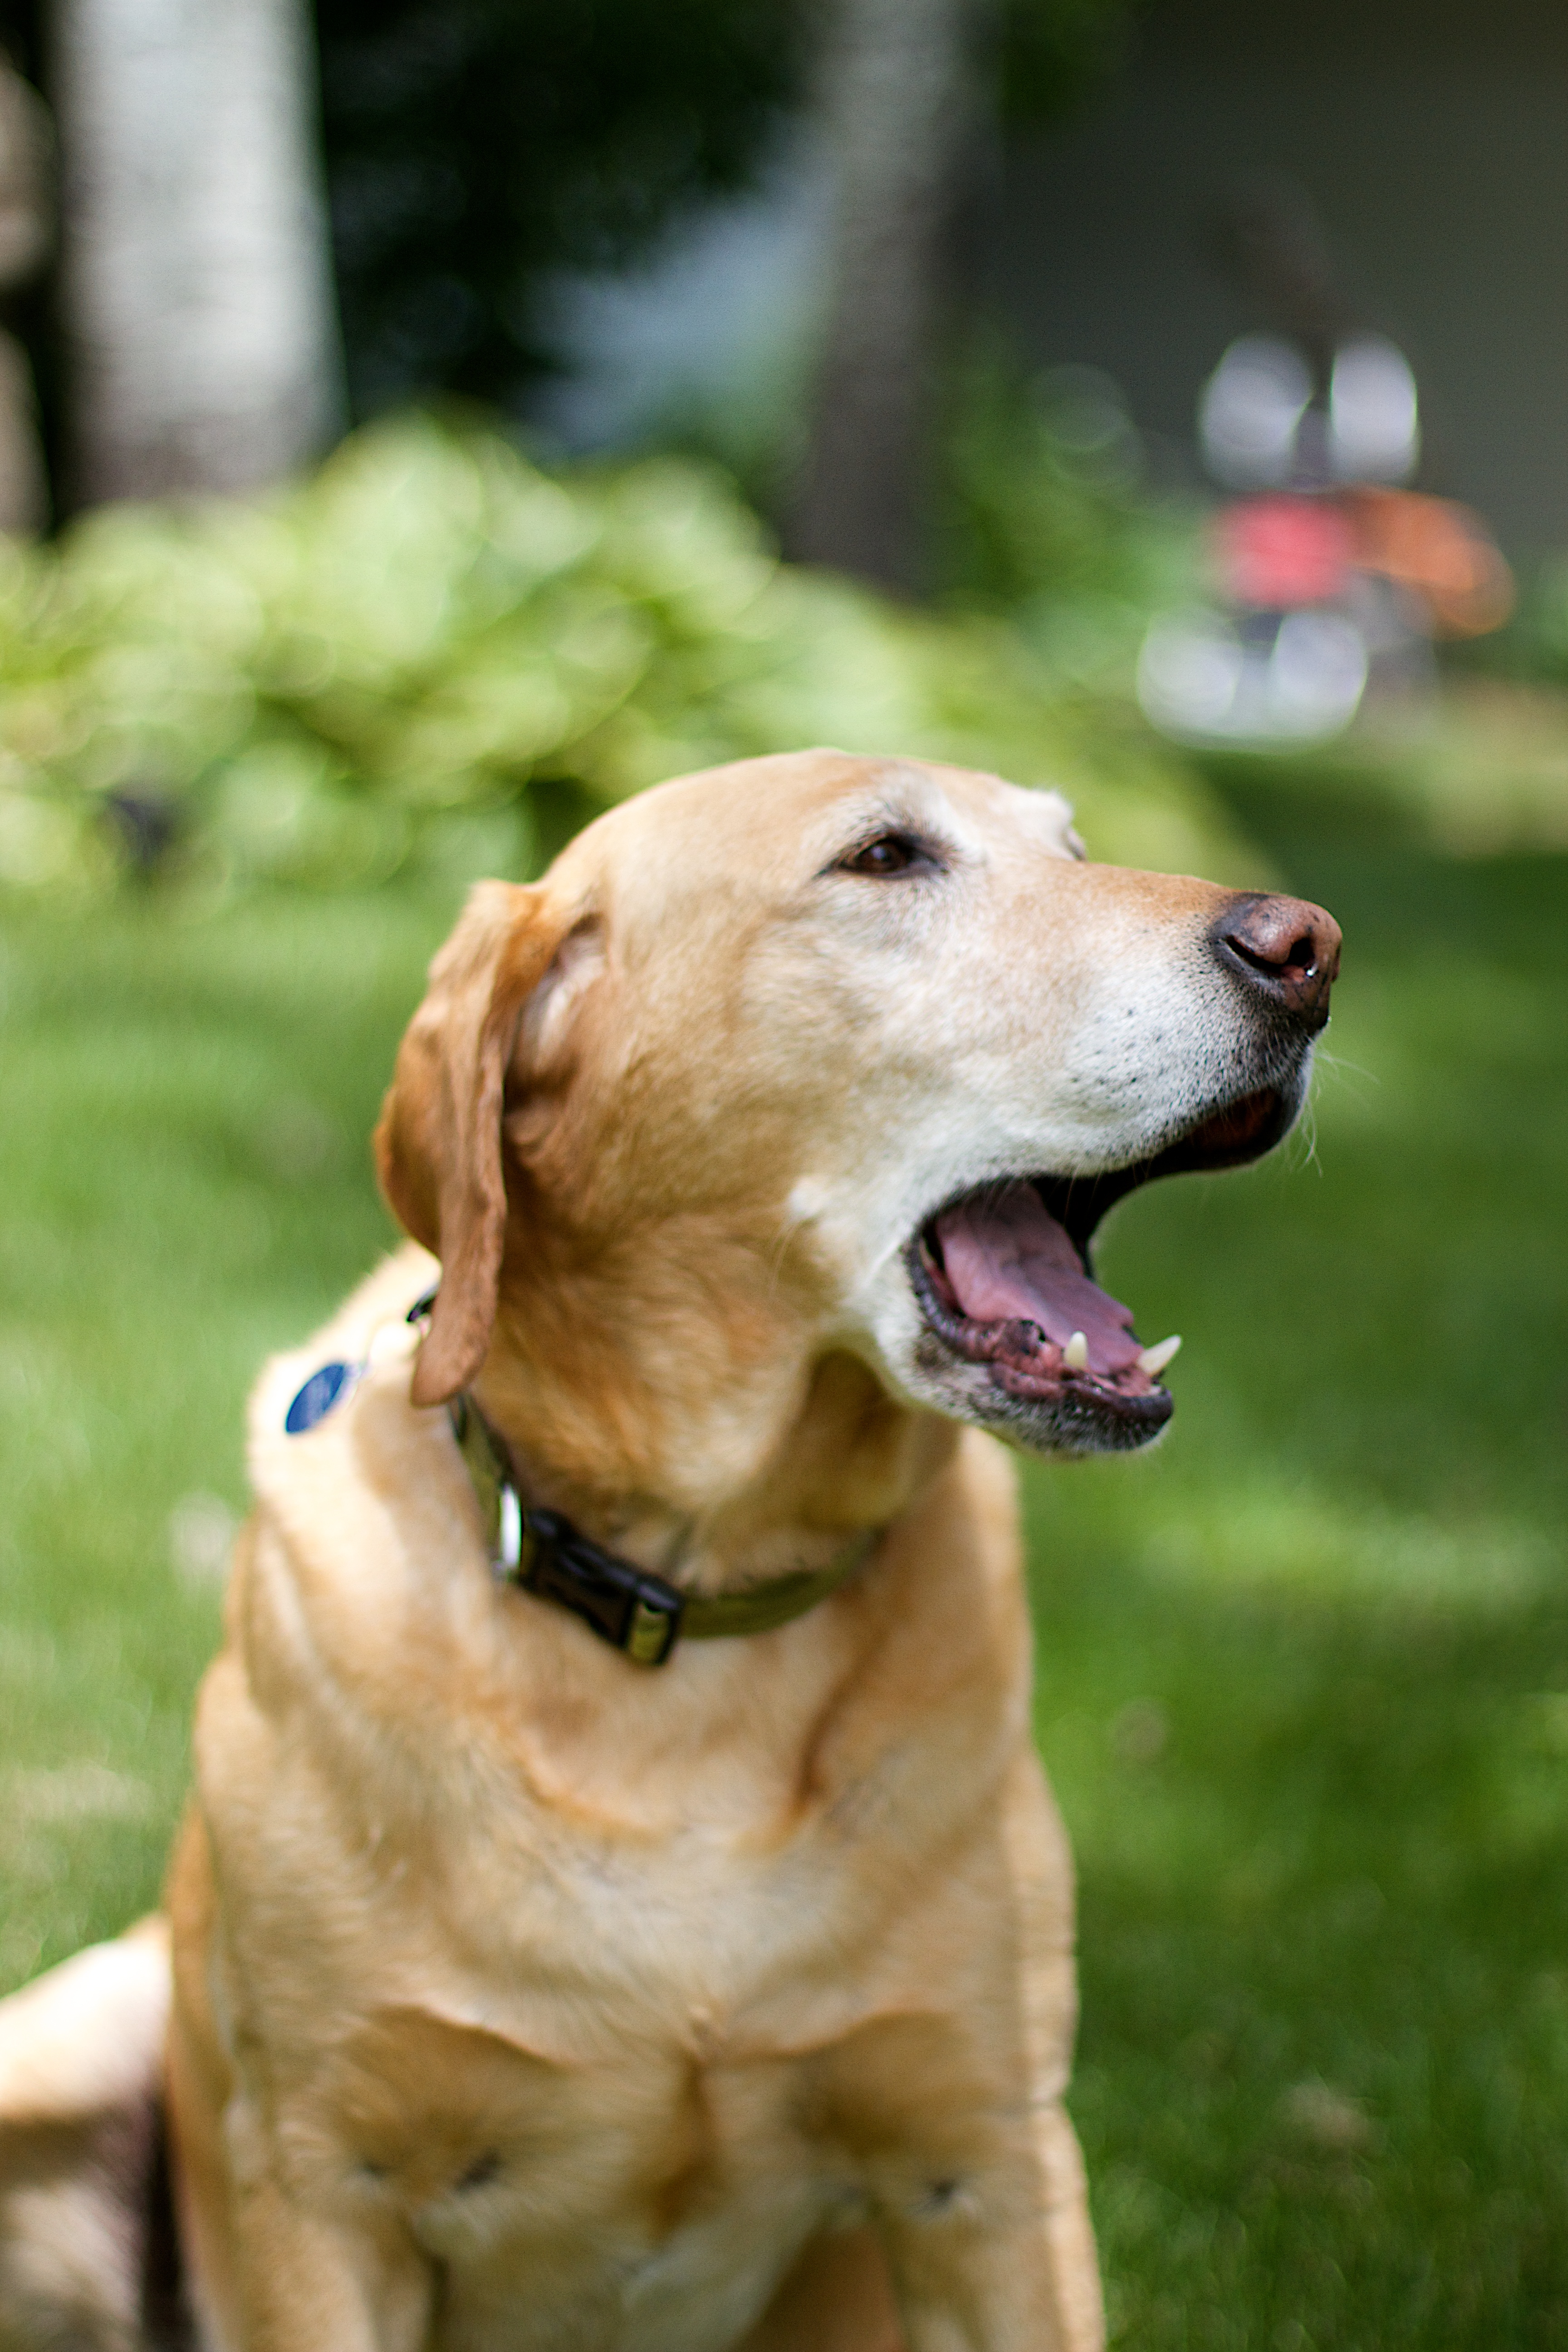
puppy, dog, mammal, golden retriever, vertebrate, labrador retriever, retriever, dog like mammal